Mang Lön

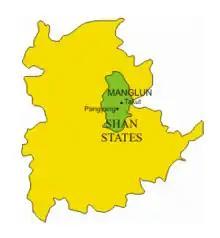
Location of Manglon State in the Shan States

Mang Lon, Manglon, Manglun, Manglön, or Mang Lön a state in the northern Shan states of Myanmar, was formerly the chief state of the Wa people. It is a mountainous territory, including the valleys of the Salween and its tributary the Nam Hka. It had an approximate area of 7770 km and its estimated population in 1911 was 40,000.